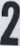
Number: 2